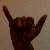
The image shows a hand gesture representing the letter 'Y' in Indian Sign Language.